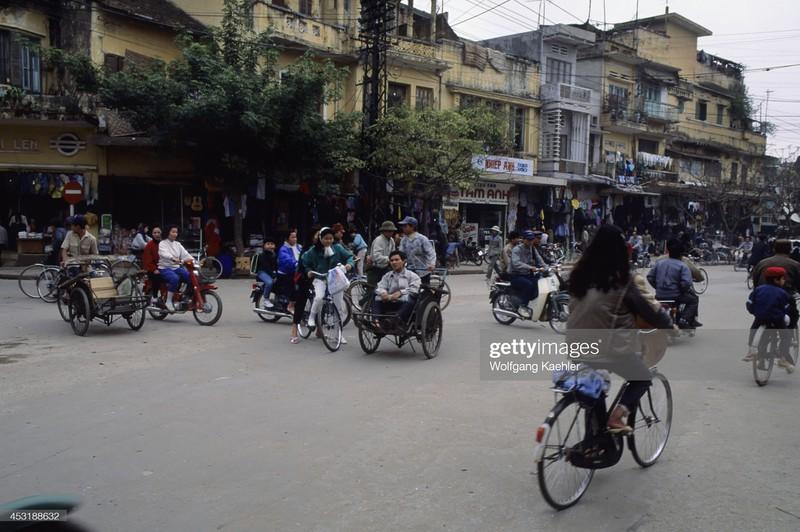
những người tham gia giao thông trên đường thì đi xe đạp hoặc xe máy hoặc xe xích lô